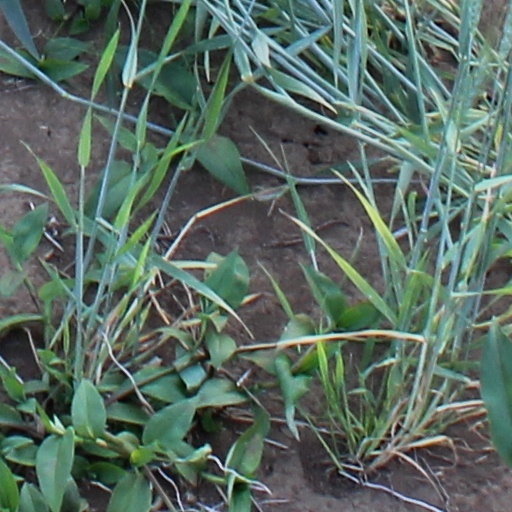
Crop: wheat